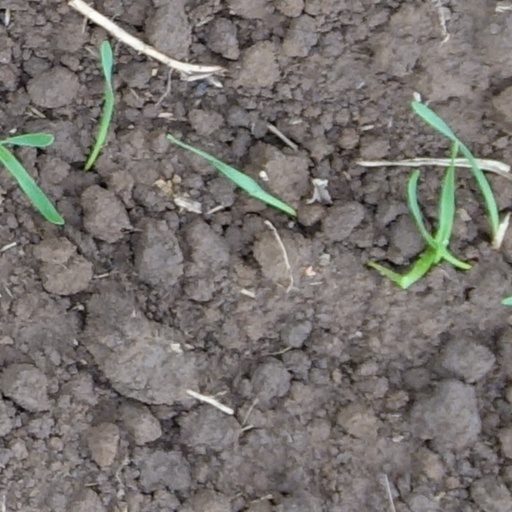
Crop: wheat